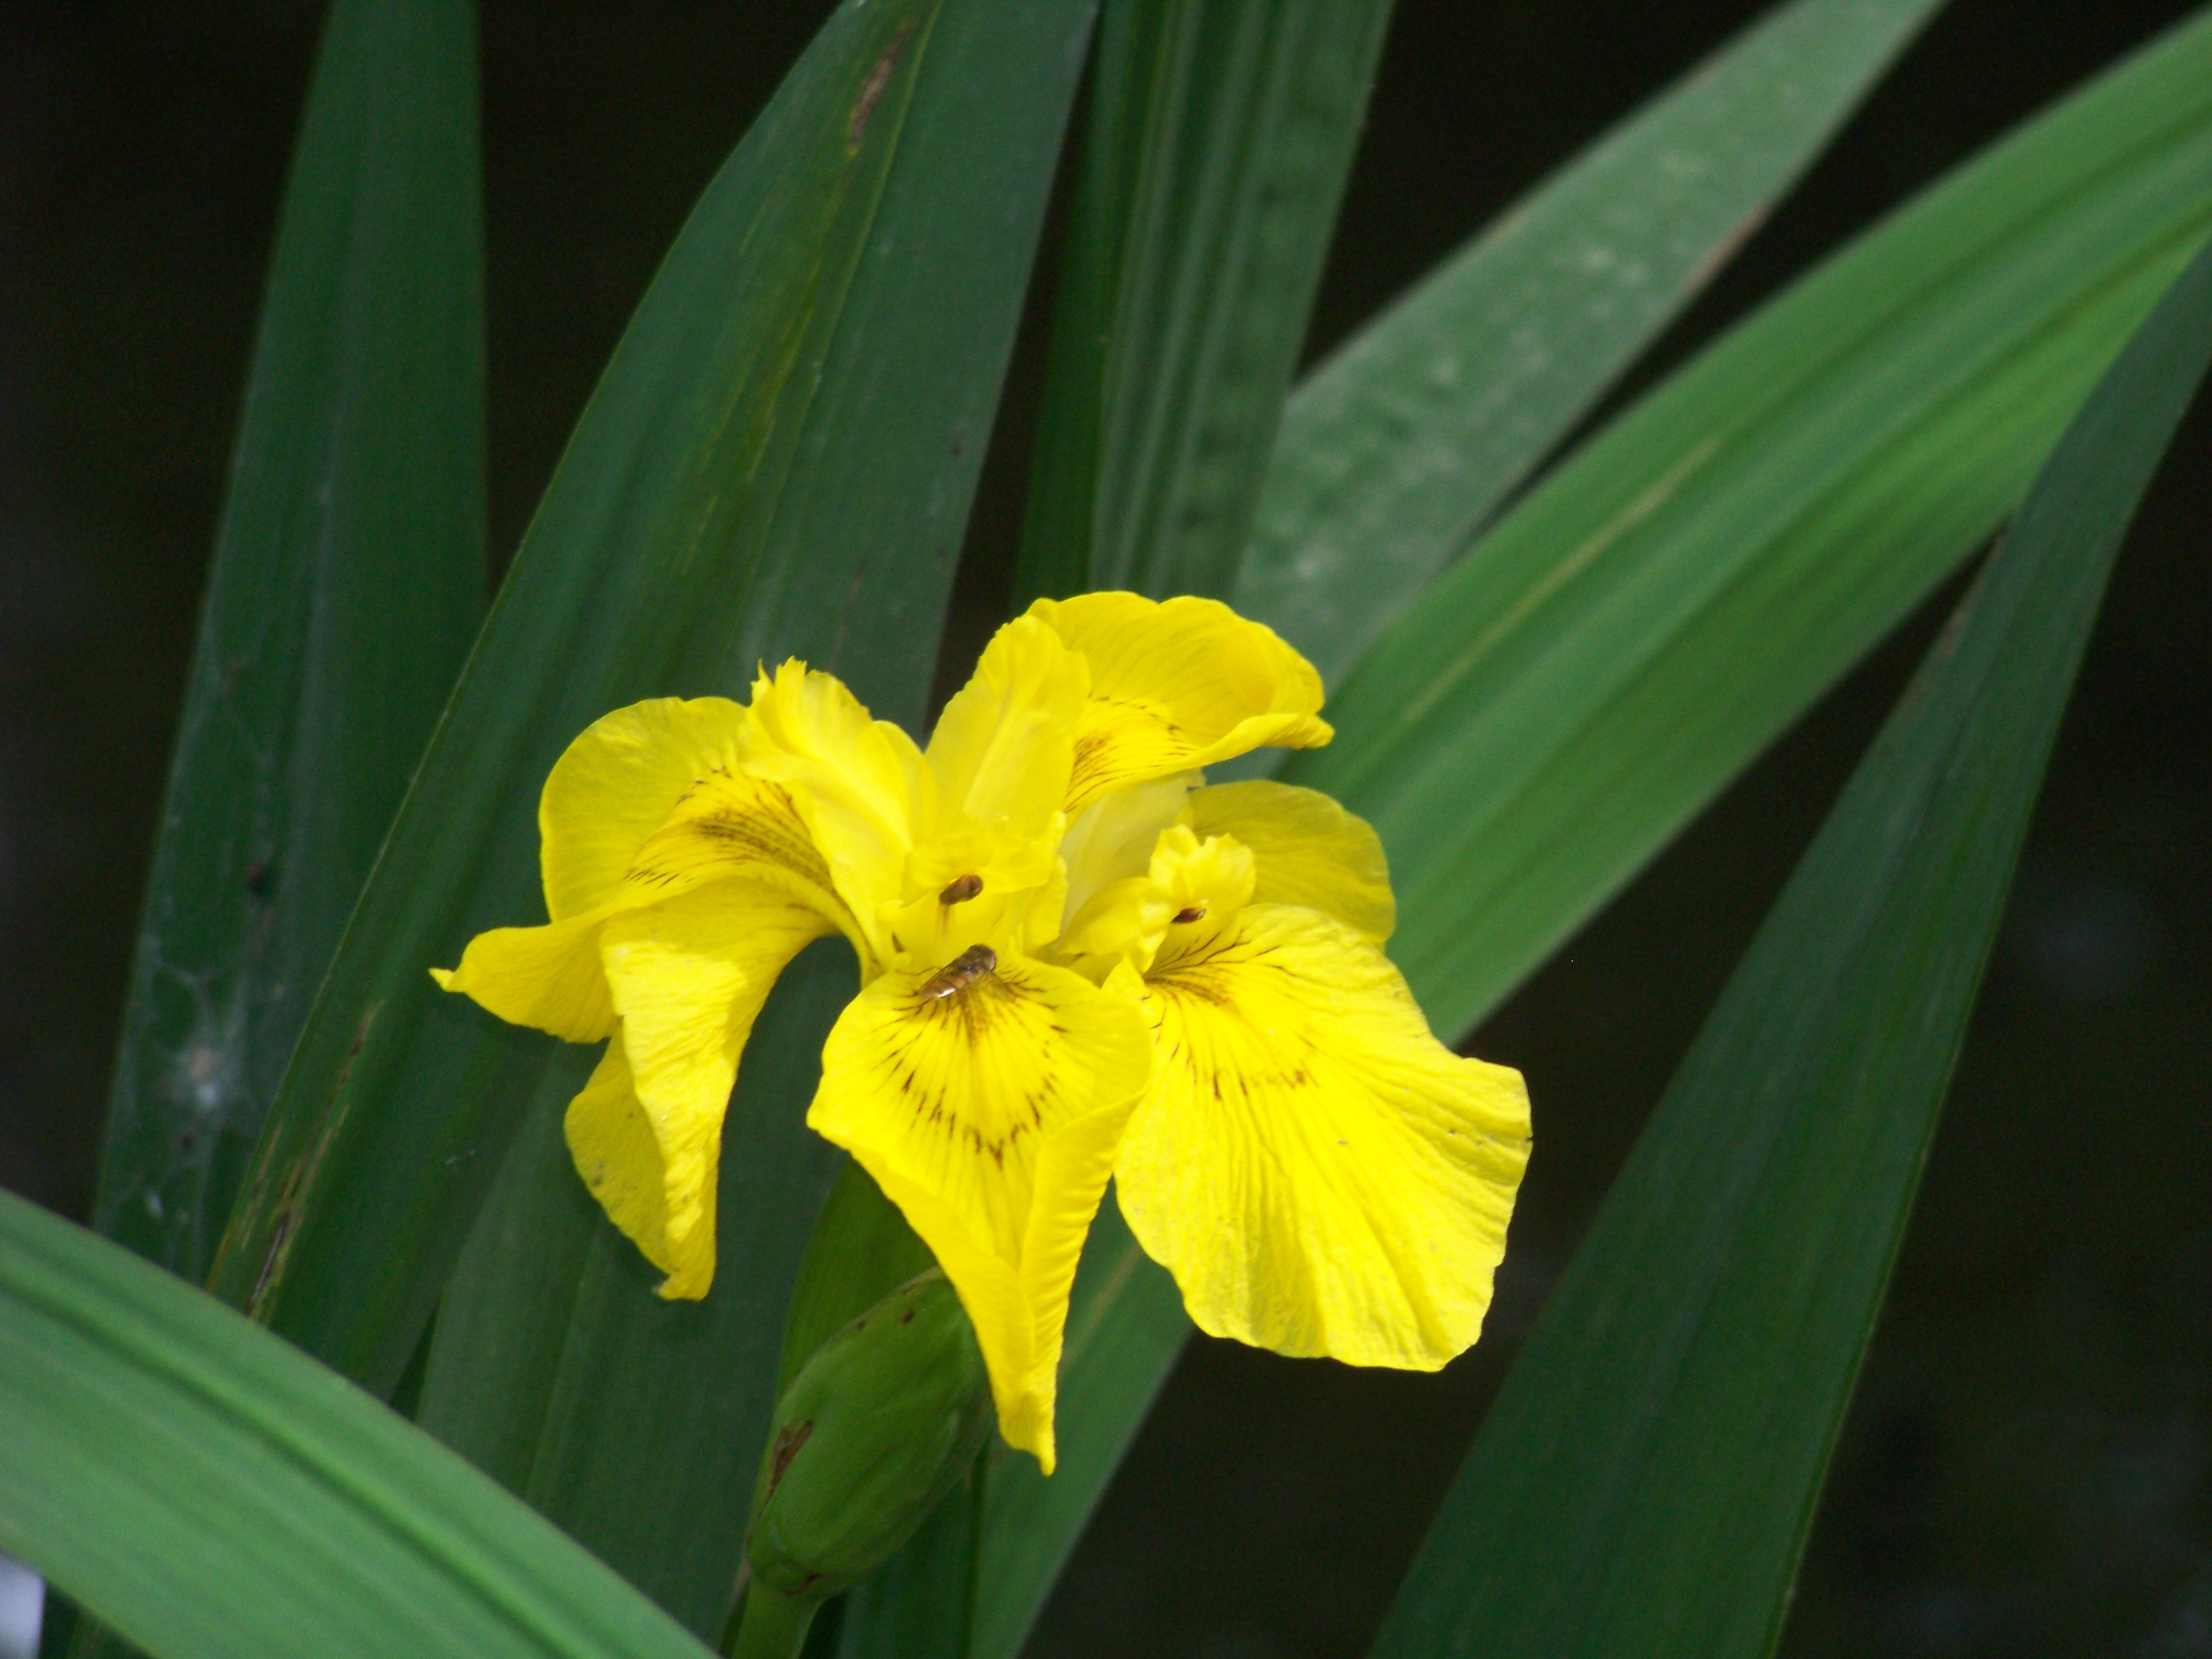
nature, plant, leaf, flower, floral, green, botany, yellow, flora, na, iris, narcissus, daylily, macro photography, flowering plant, plant stem, land plant, canna family